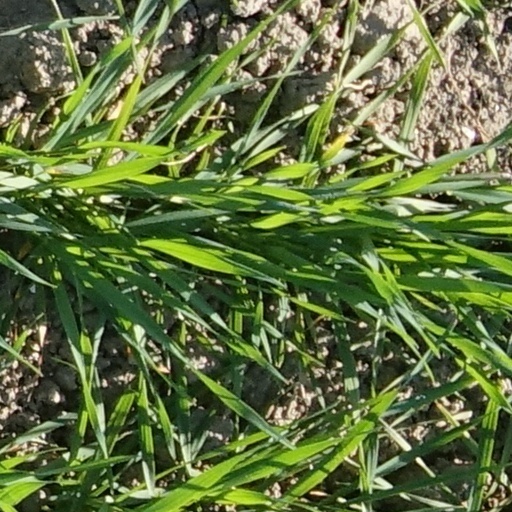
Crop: wheat